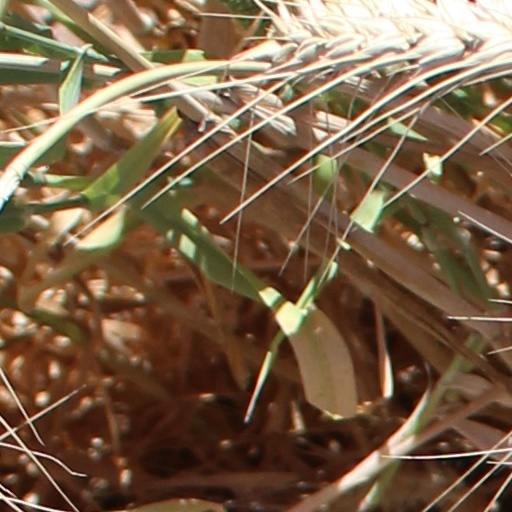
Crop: wheat